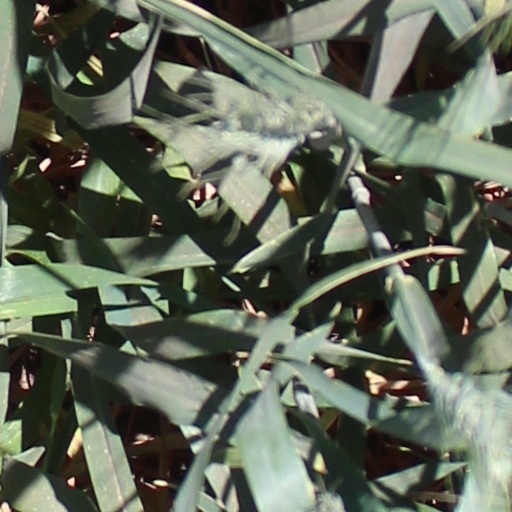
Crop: wheat